Mamata Banerjee

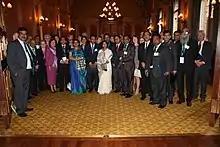
Mamata Banerjee, Chief Minister Government of West Bengal shown at an event in London on 27 July 2015.

Before the 2009 parliamentary elections she allied with the United Progressive Alliance (UPA) led by Indian National Congress. The alliance won 26 seats. Banerjee joined the central cabinet as the railway minister (second tenure). In the 2010 Municipal Elections in West Bengal, TMC won Kolkata Municipal Corporation by a margin of 62 seats. TMC also won Bidhan Nagar Corporation by a seven-seat margin. In 2011, Banerjee won a sweeping majority and assumed the position of chief minister of the state of West Bengal. Her party ended the 34-year rule of the Left Front.